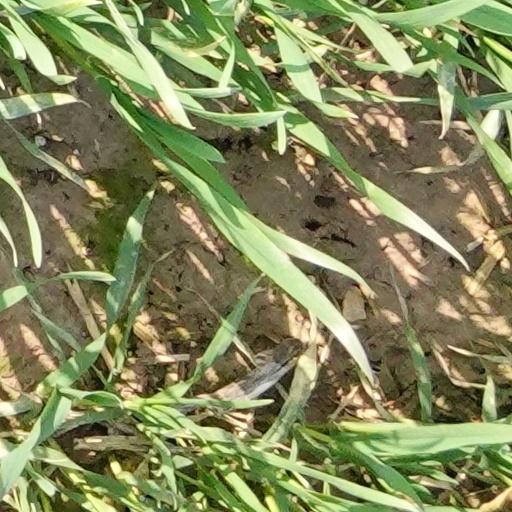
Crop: wheat